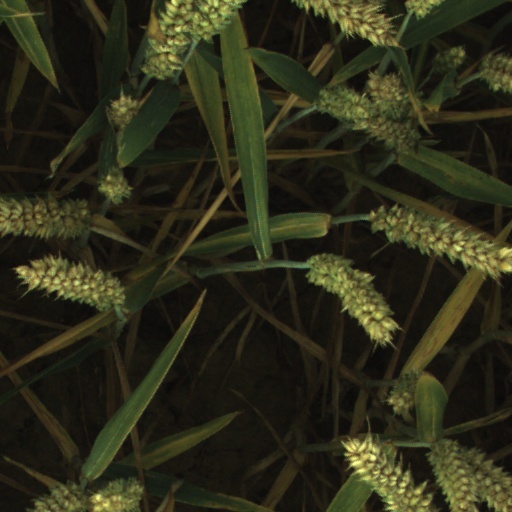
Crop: wheat